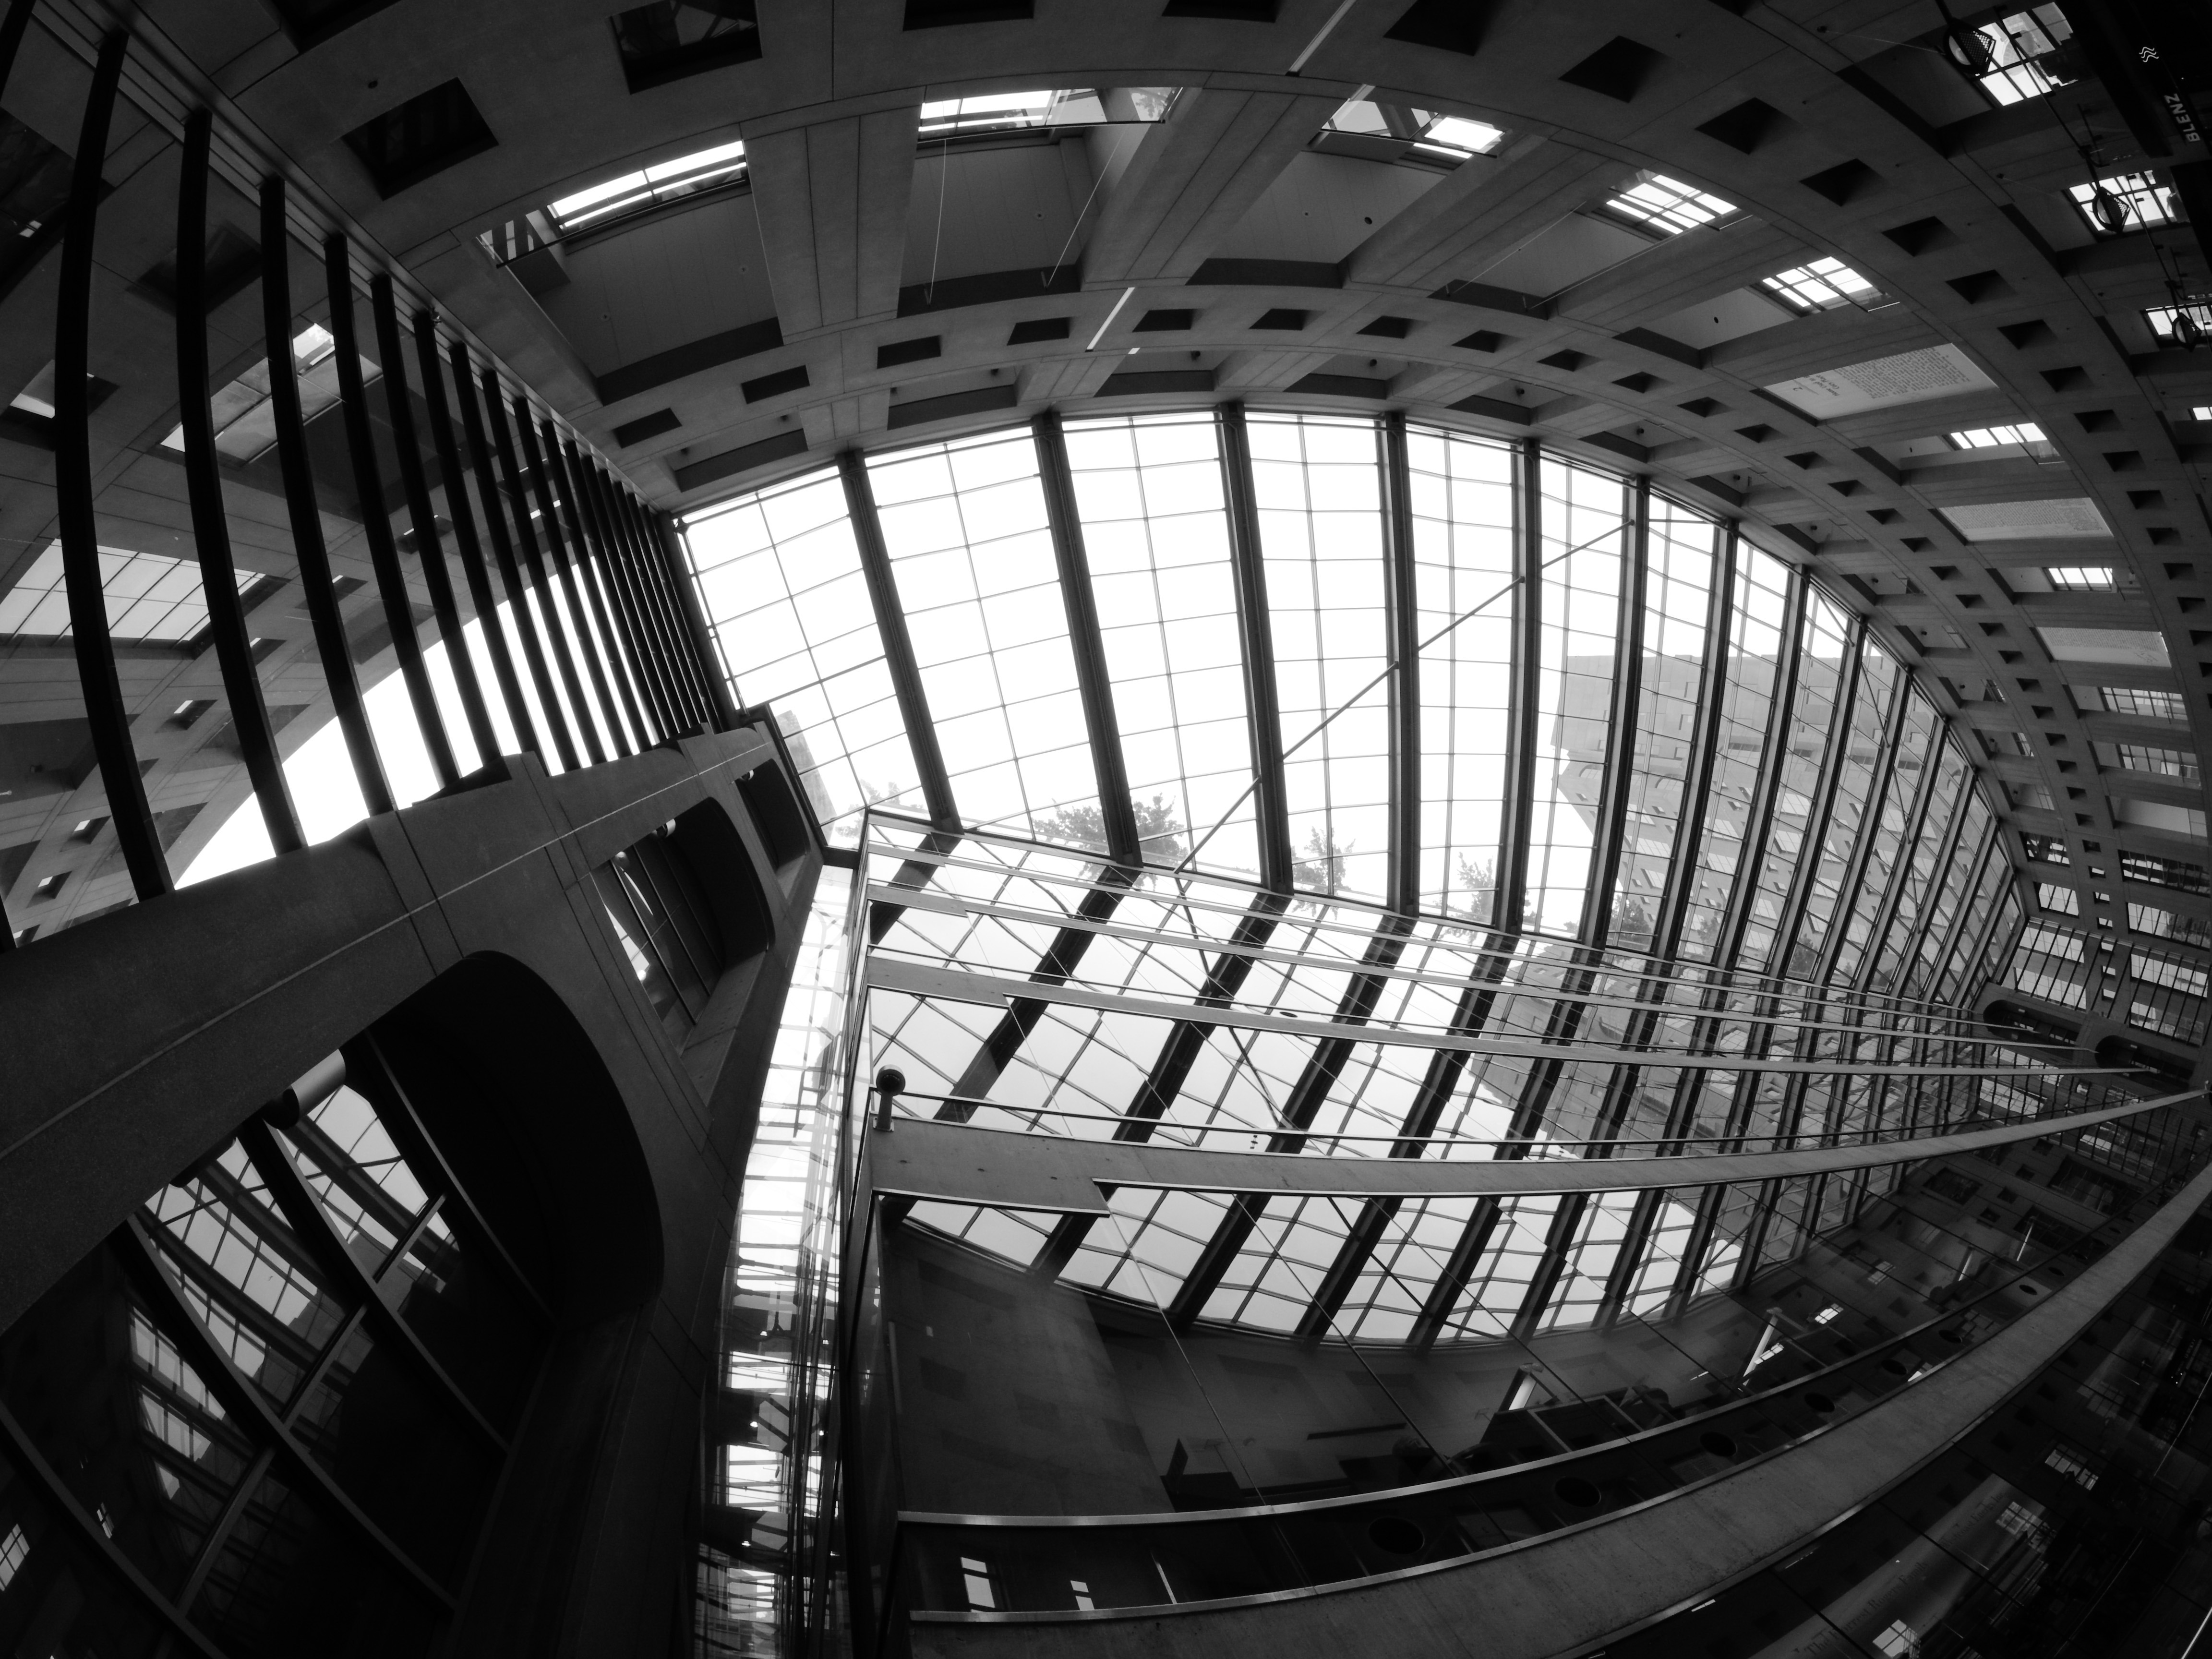
light, black and white, architecture, white, photography, city, urban, line, vancouver, darkness, black, monochrome, public transport, library, symmetry, shape, metropolis, fisheye lens, urban area, monochrome photography, fish eye lens